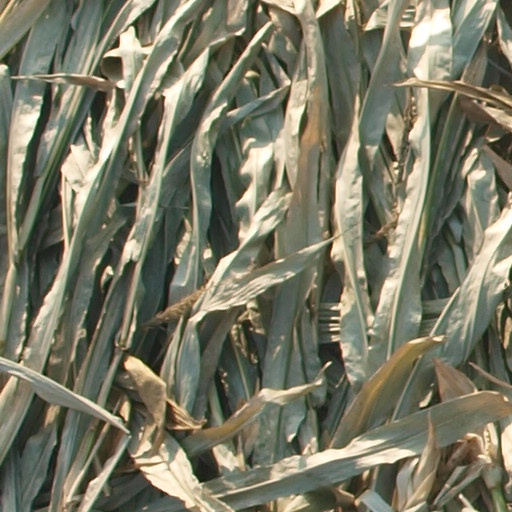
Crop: maize; corn